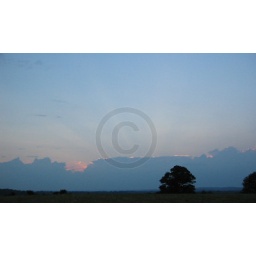
A lone tree sits in a grassy field at dusk in upstate New York.